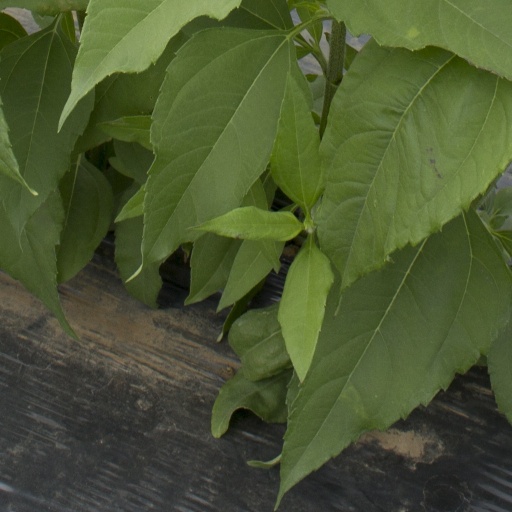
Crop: Jerusalem artichoke